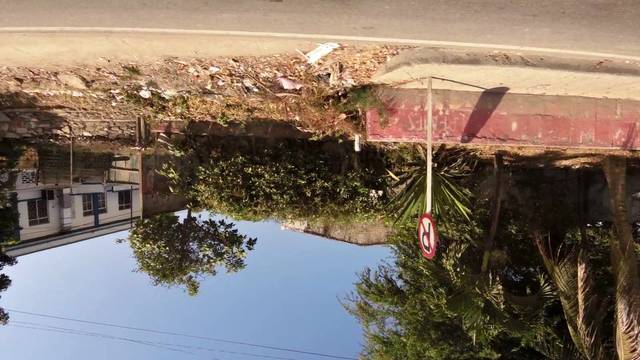
Region: Colombia
Coordinates: 10.389, -75.514